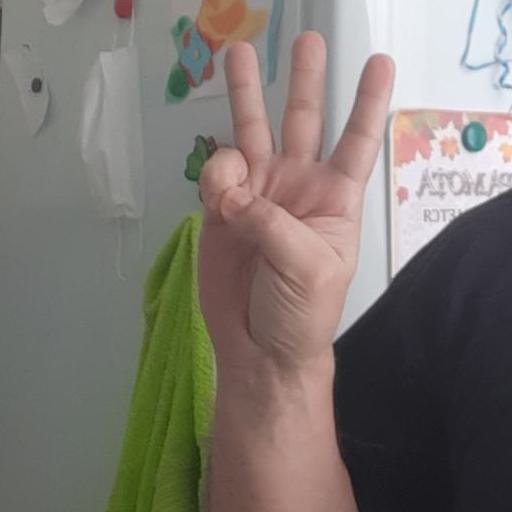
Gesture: three